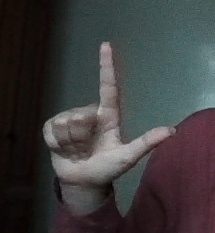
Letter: laam